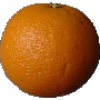
Label: orange